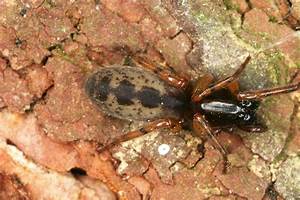
Label: ragno